Pat Hanson

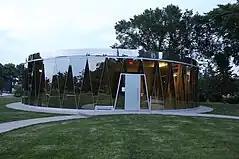
Borden Park Pavilion

Her designs include the Borden Park Pavilion, Borden Park Natural Swimming Pool, Stormwater Facility (SWF), Boathouse Studio, and Kathleen Andrew's Transit Garage (KATG). In 2019, Azure magazine said her two projects within Borden Park were part of the 10 most memorable architectural works of the past decade.